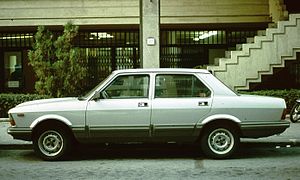
Fiat Argenta / Modelhistorie
Argenta set fra siden
Fiat Argenta var en stor mellemklassebil fra den italienske bilfabrikant Fiat.